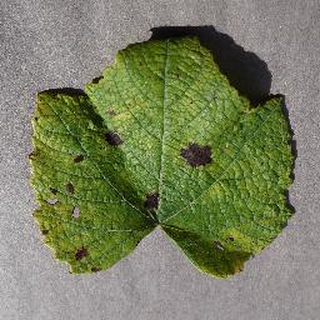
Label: grape_leaf_blight